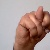
The image shows a hand gesture representing the letter 'N' in Indian Sign Language.